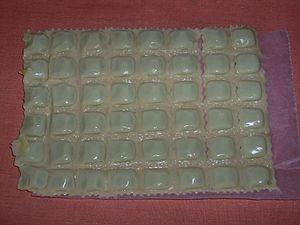
plaque de ravioles de Romans crues
La cuisine des Alpes méridionales est avant tout un compromis entre celles de la Provence et du Dauphiné. Elle n'en a pas moins ses spécifités, tant dans les entrées, que les plats de pâtes, les viandes et les fruits.
Les pâtes alimentaires se distinguent par leur forme et par leur composition. Elles peuvent être faites exclusivement de farine de blé, mais aussi avec ajout d'œufs, selon les traditions et les régions. Chacune est souvent associée à une préparation en particulier, selon son temps de cuisson, sa consistance, sa capacité à retenir la sauce, et la facilité avec laquelle on peut la manger. La sauce à l'amatriciana, par exemple, ne se mange pas avec des pâtes cheveux d'ange, mais avec des bucatini.
La raviole du Dauphiné est l'indication géographique d'une spécialité constituée de carrés de pâte farcis de fromages et de persil et cuits à l'eau. Elle est voisine du ravioli italien et du pelmeni russe, transformée près de Romans-sur-Isère, dans la région historique du Dauphiné, dans le sud-est de la France.